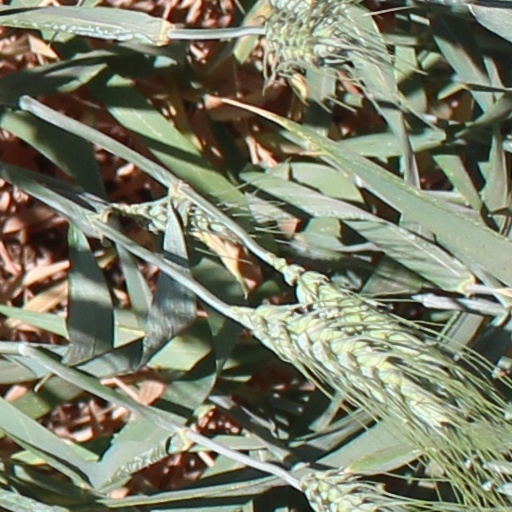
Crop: wheat